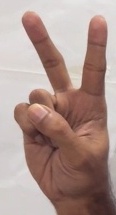
ASL sign: 2